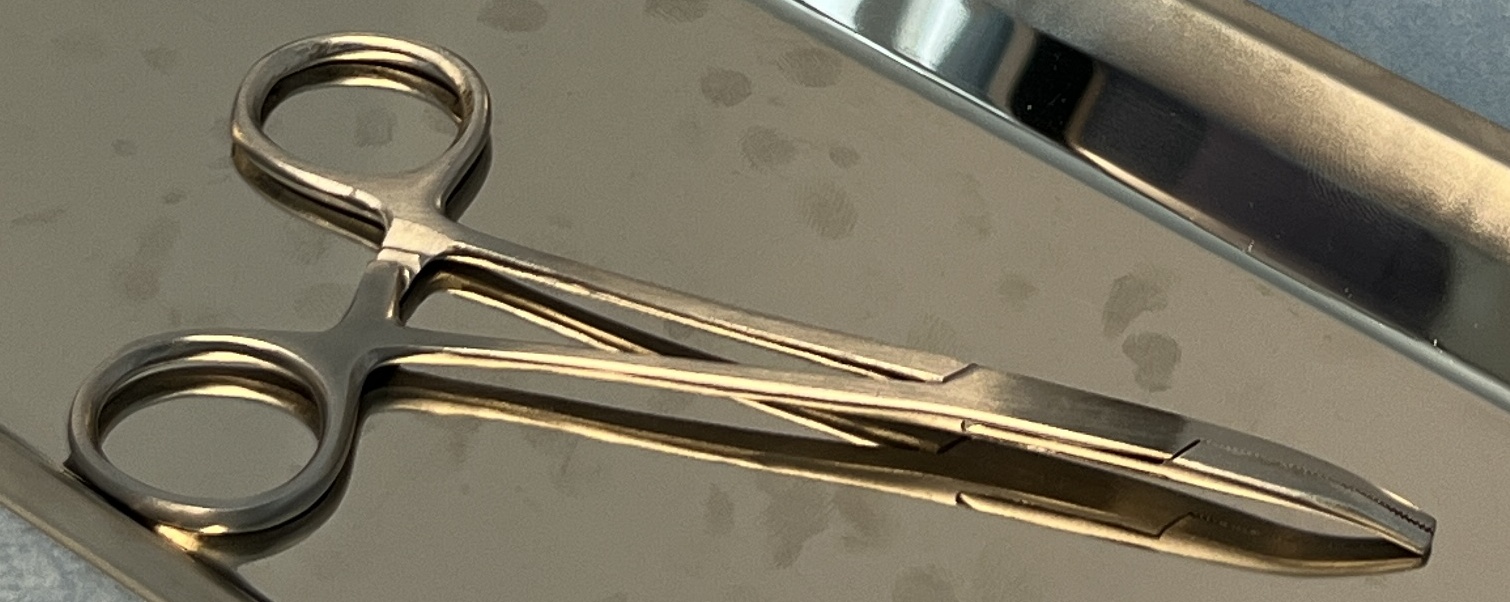
Hinged instrument state: closed